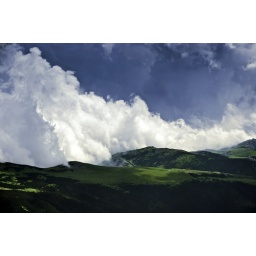
Large bright white clouds moving over some intense green alpine meadows on the eastern part of Retezat Mountains.